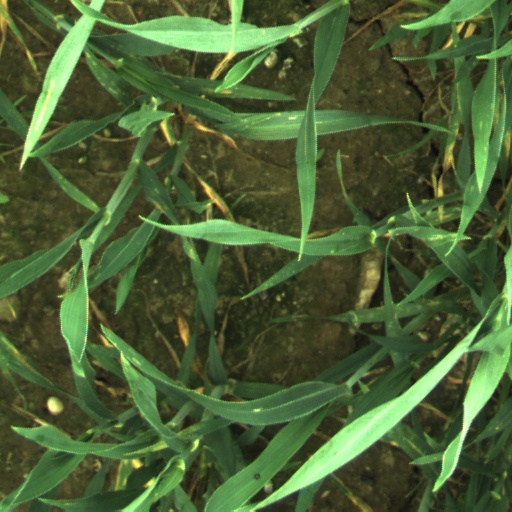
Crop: wheat